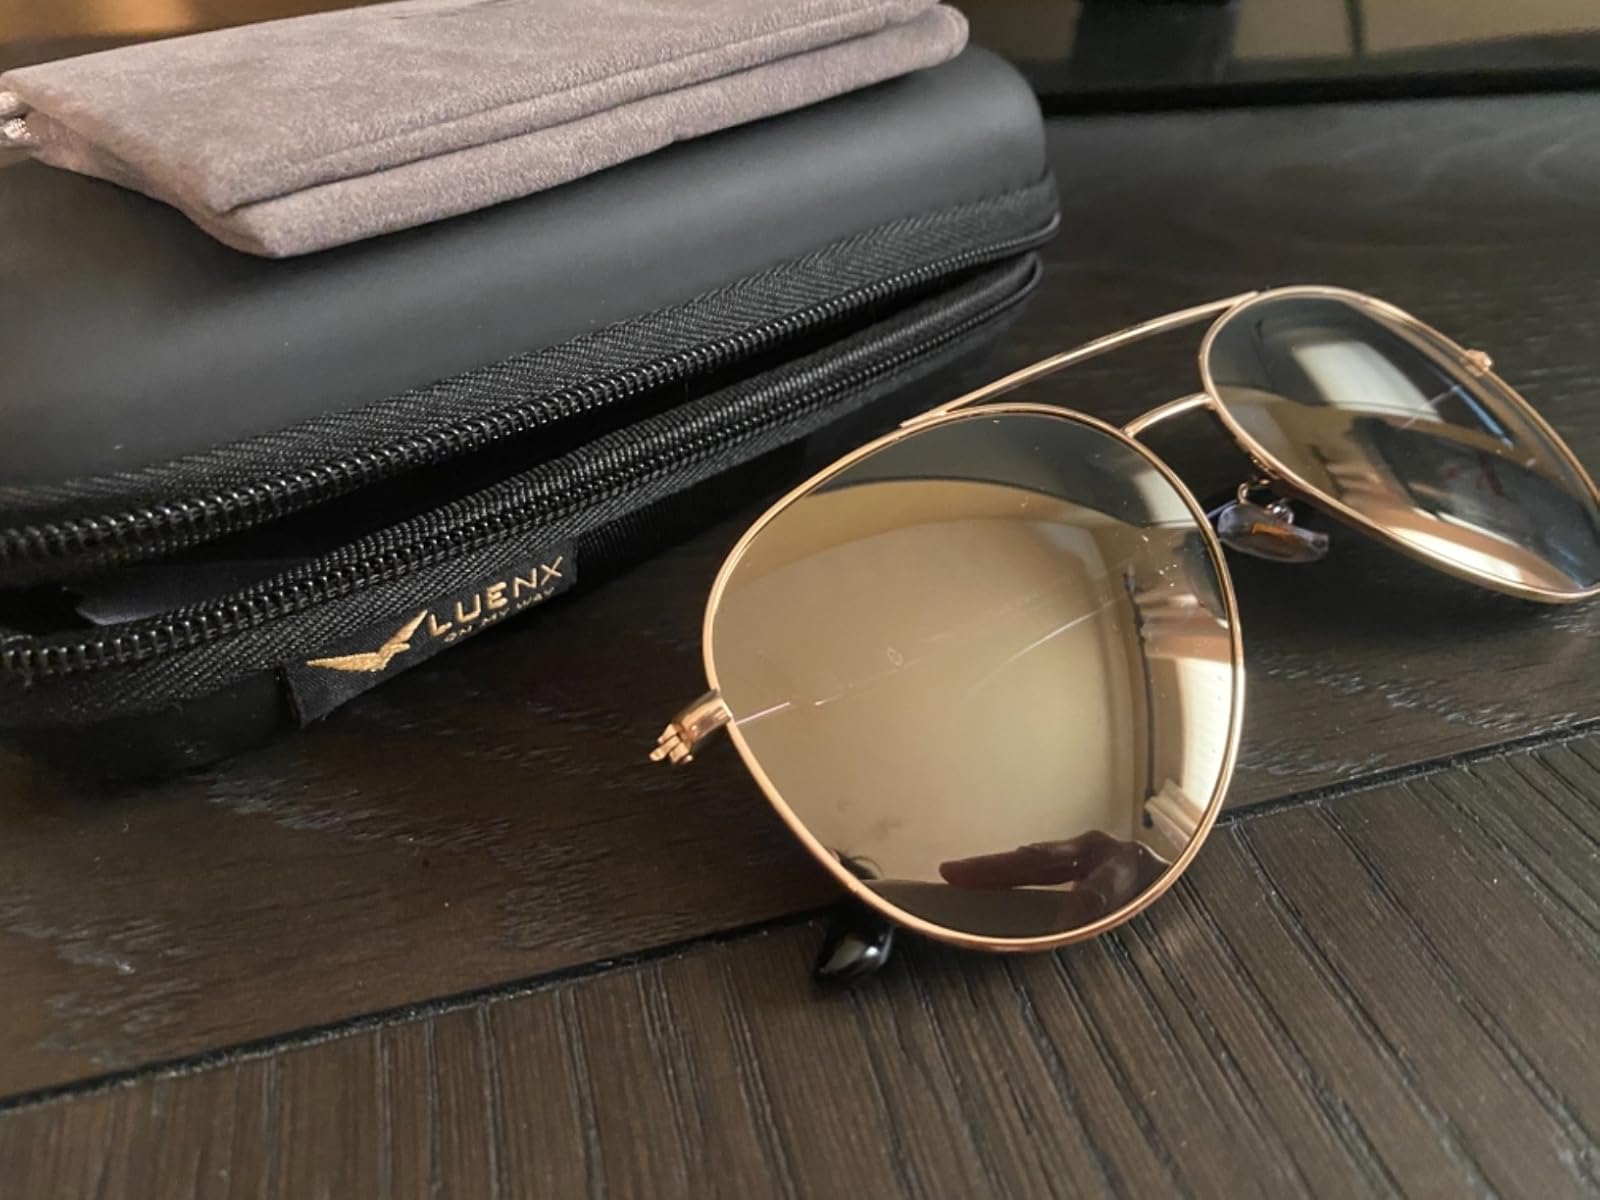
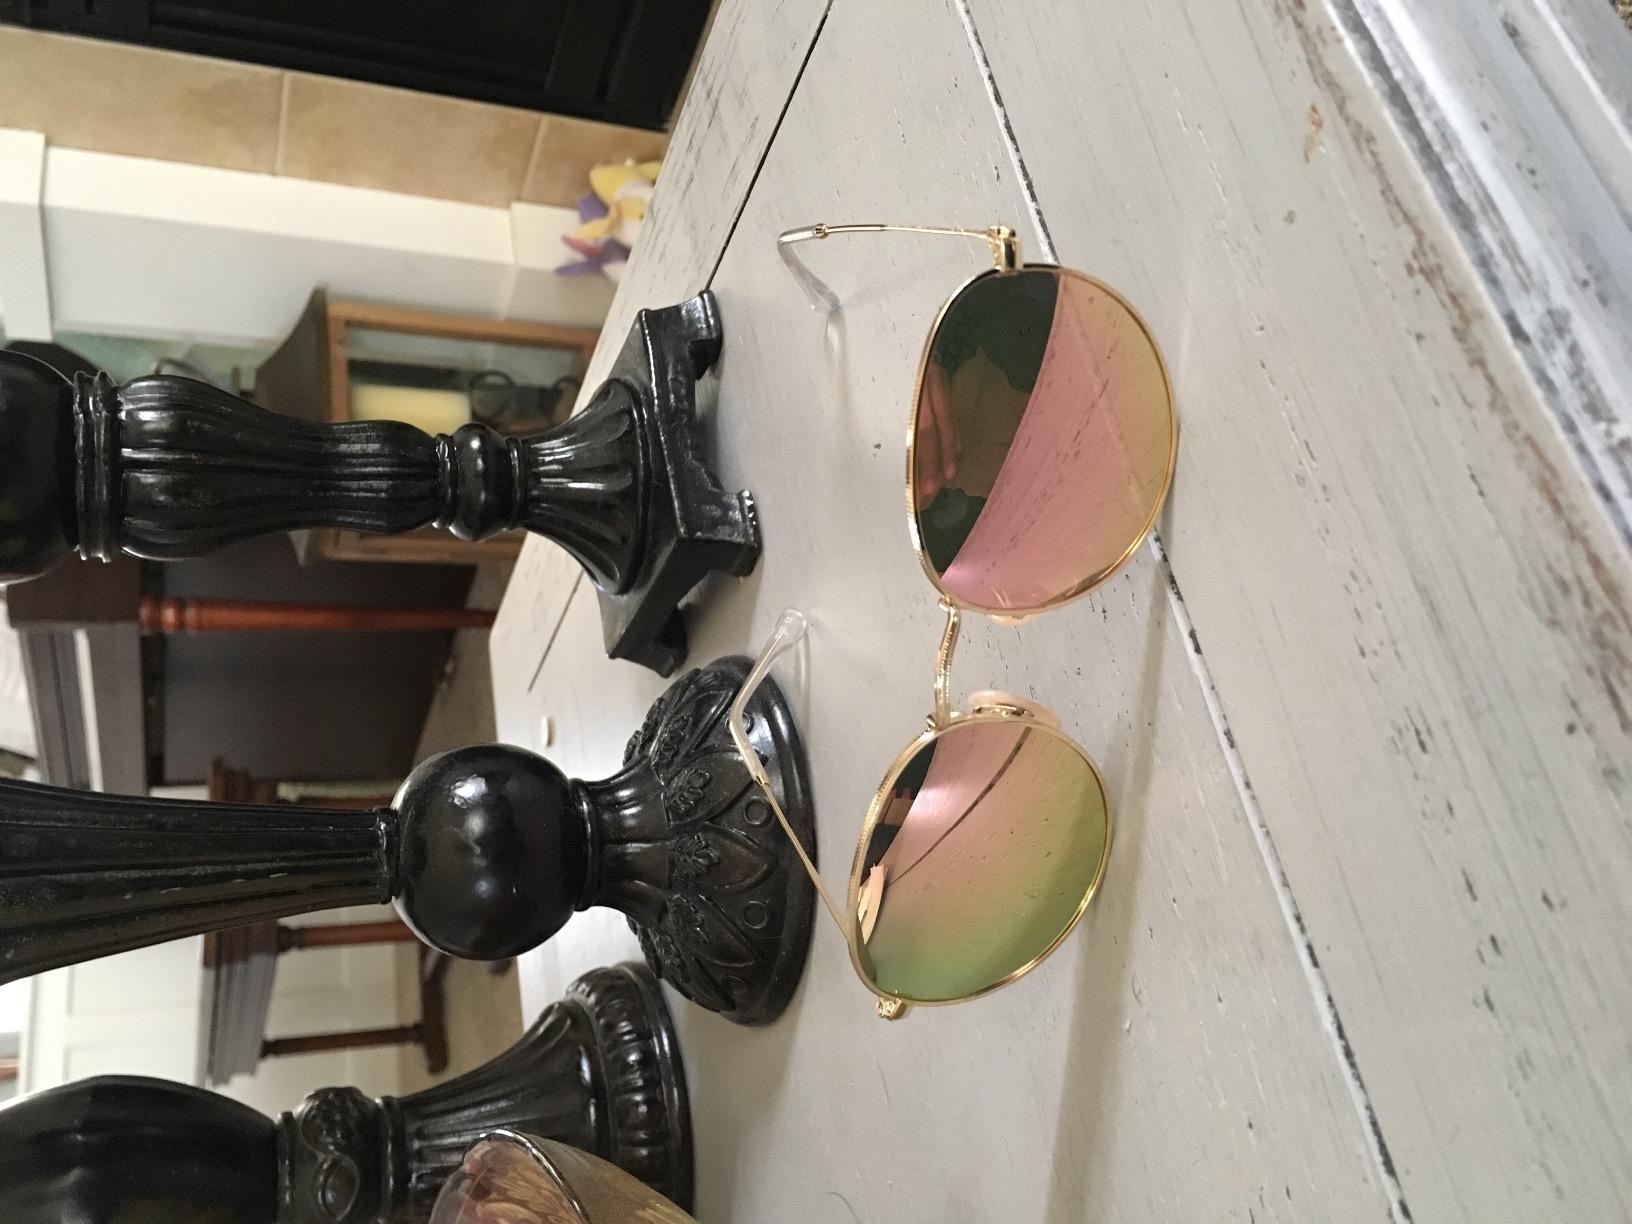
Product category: accessories_sunglasses
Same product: no